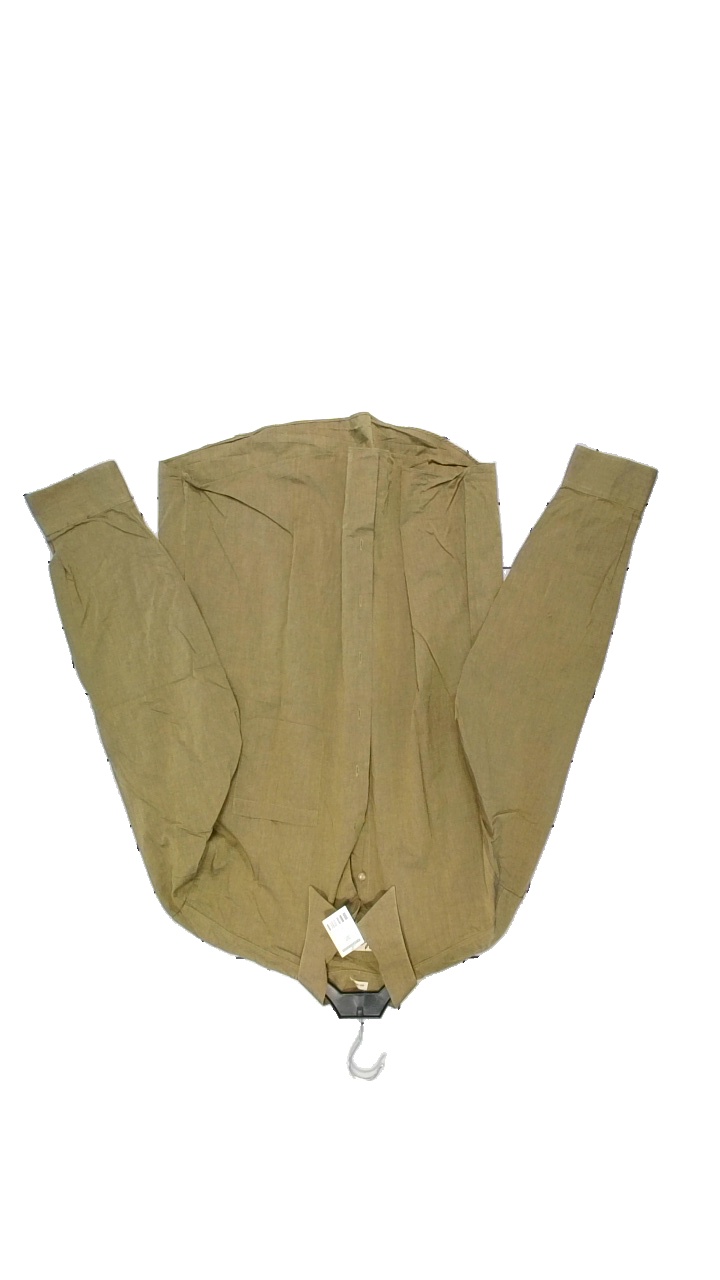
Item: Shirt (Men)
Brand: Claudio
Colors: Green
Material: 100% Bomull
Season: All
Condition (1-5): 4
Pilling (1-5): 3
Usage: Reuse
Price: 100-150